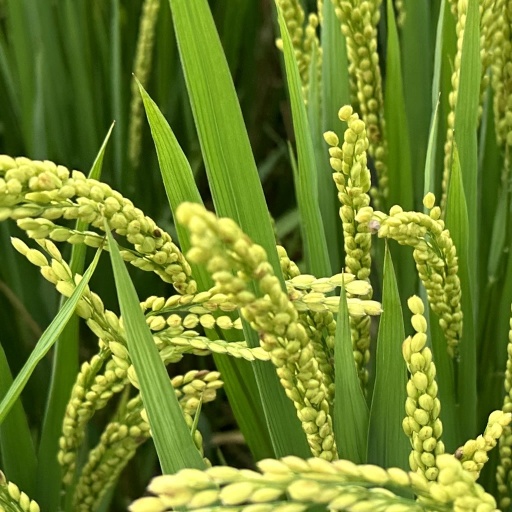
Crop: rice